Pangi railway station

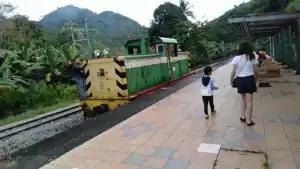
The station photographed in 2022.

Pangi railway station is one of eleven minor railway station on the Western Sabah Railway Line located in Pangi, Tenom, Sabah, Malaysia.